HS Timber Group

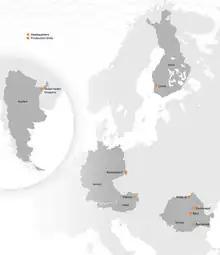
Production Units

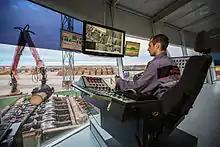
Sawmill operator, Romania.

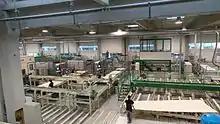
Inside a blockboard factory in Comănești, Romania.

HS Timber Group is an Austrian-based company operating in the wood processing industry, lumber trading and bioenergy production. It is one of the leading woodworking businesses in Europe and employs more than 2,700 people in its headquarters and seven global production units.